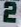
Number: 2